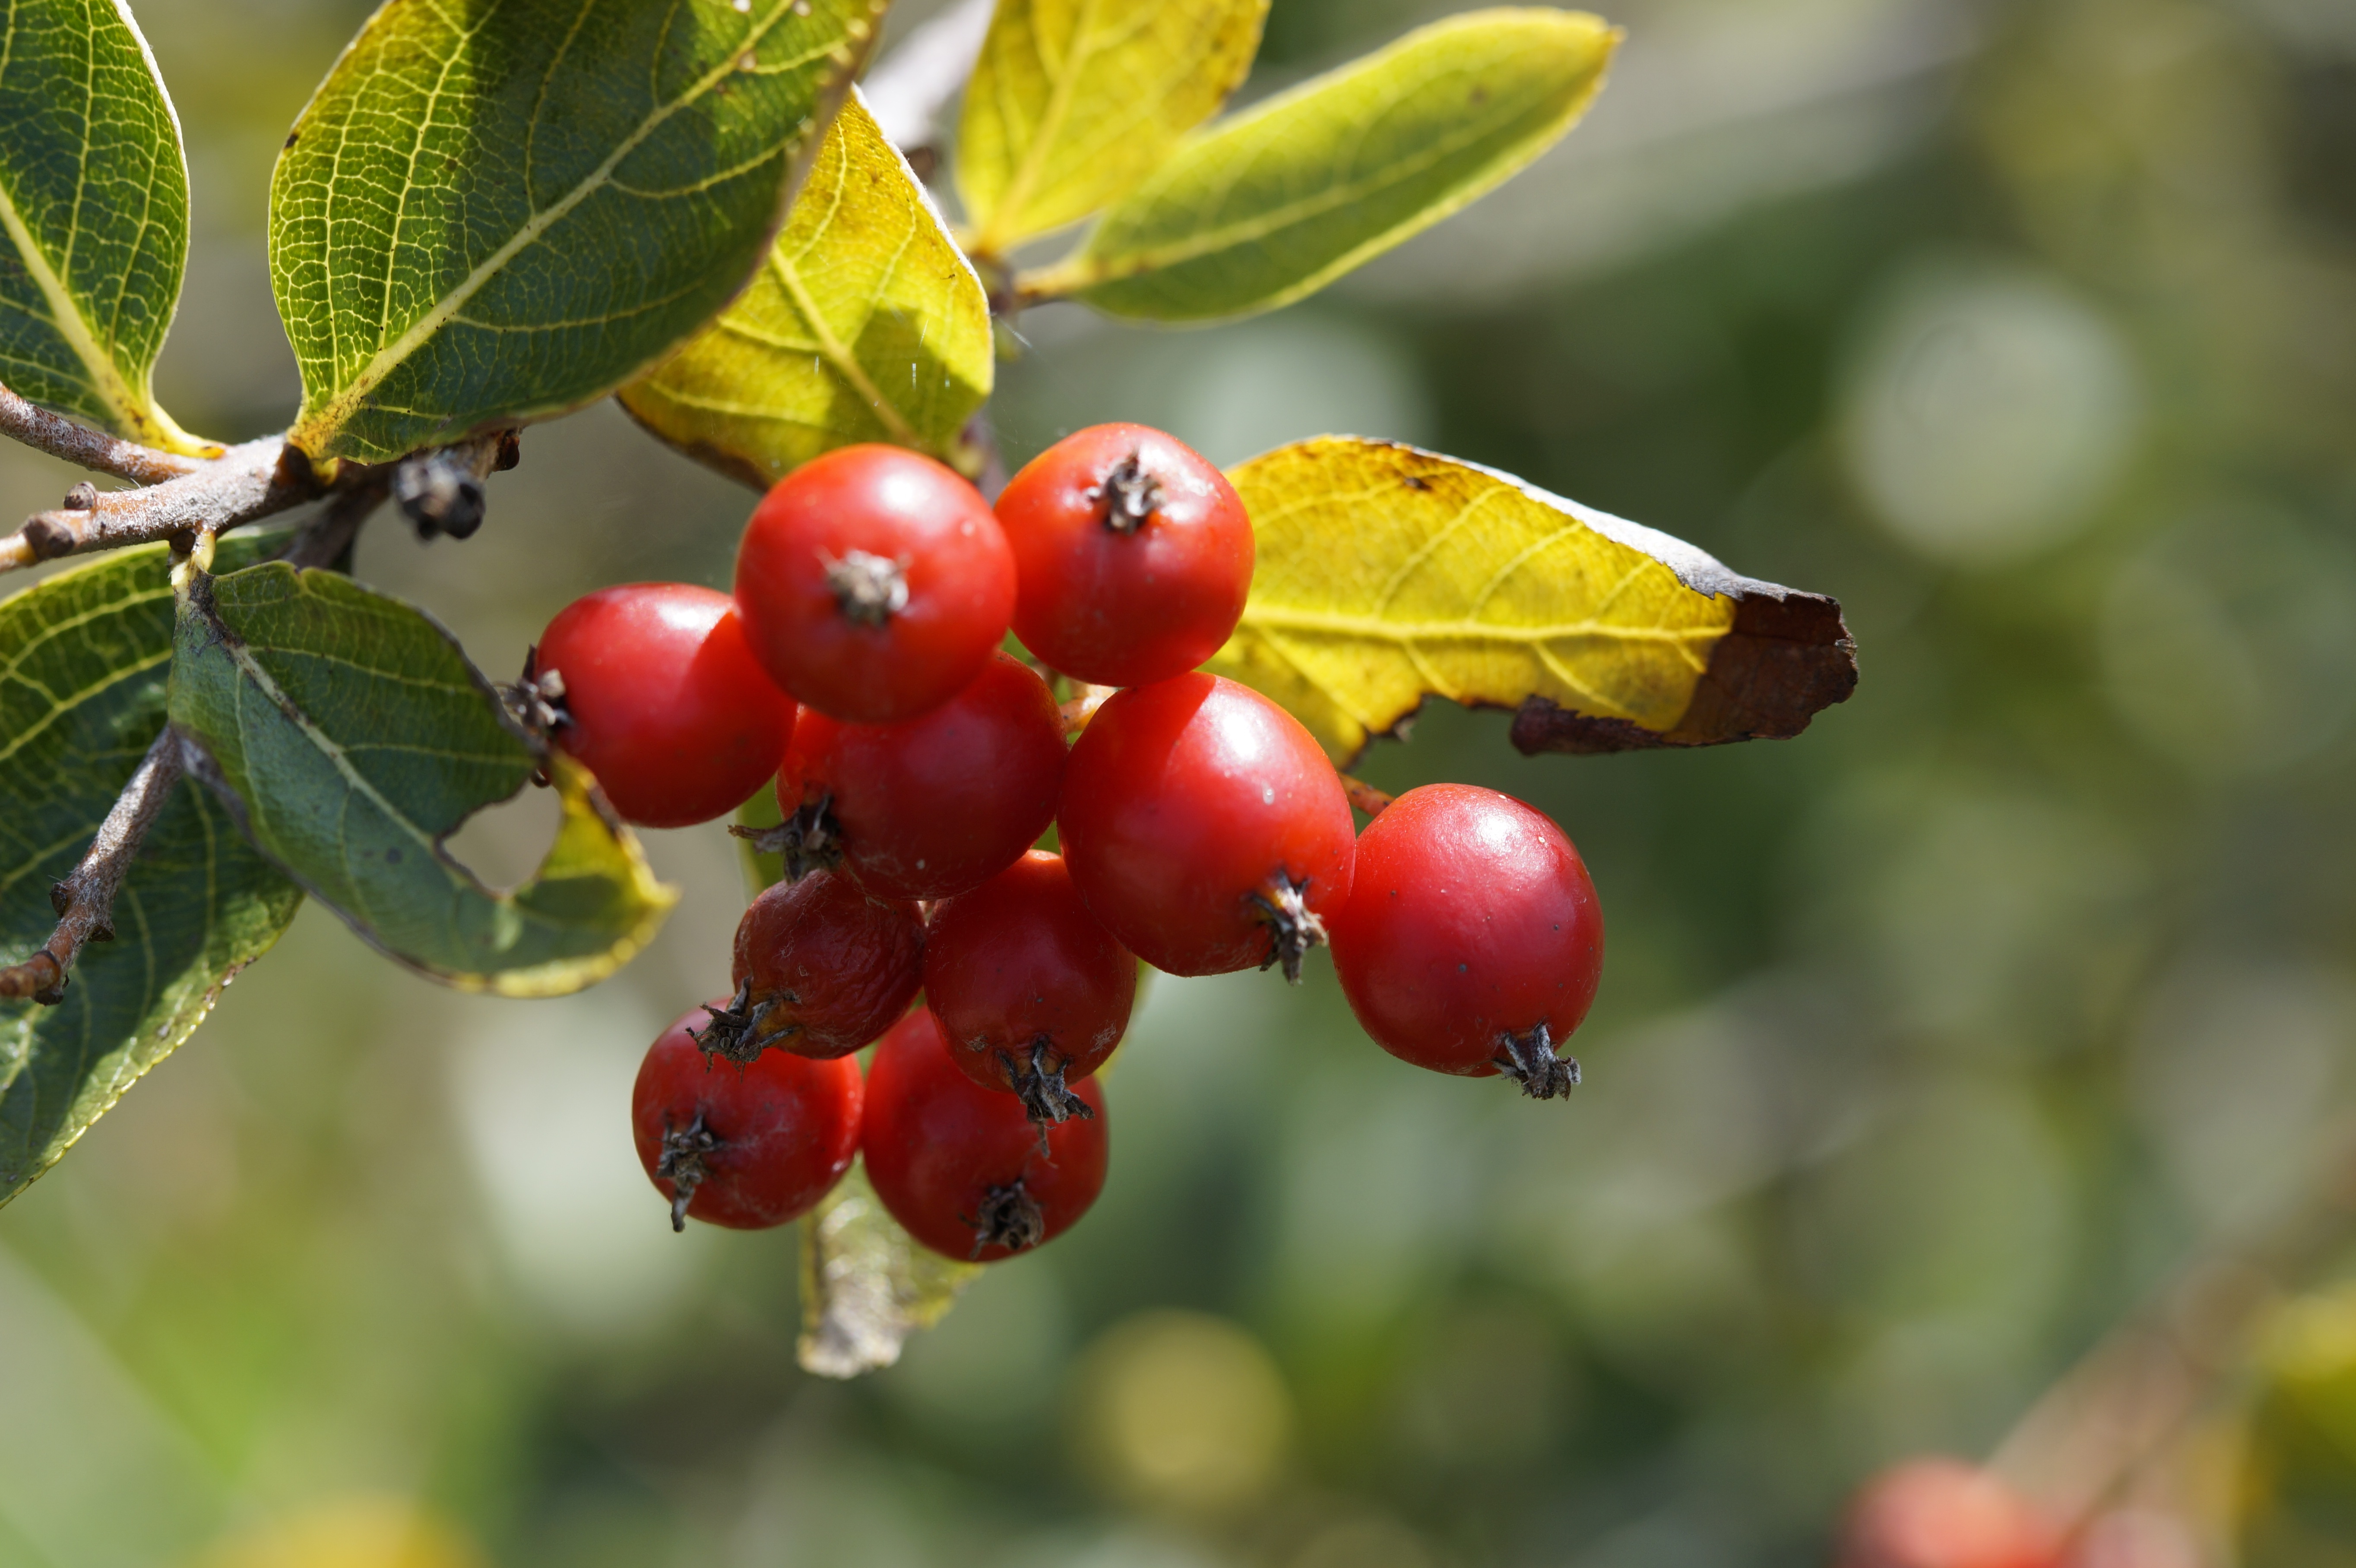
tree, branch, plant, fruit, berry, flower, summer, ripe, food, red, produce, macro, evergreen, close, flora, berries, shrub, fruits, rowan, hawthorn, rose hip, macro photography, berry red, flowering plant, acerola, malpighia, haw, chokeberry, woody plant, land plant, chinese hawthorn, alisiers